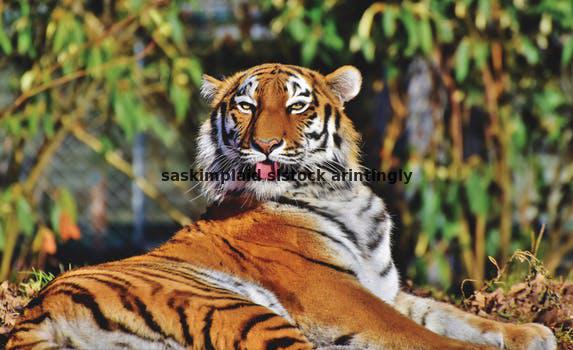
Label: Watermark